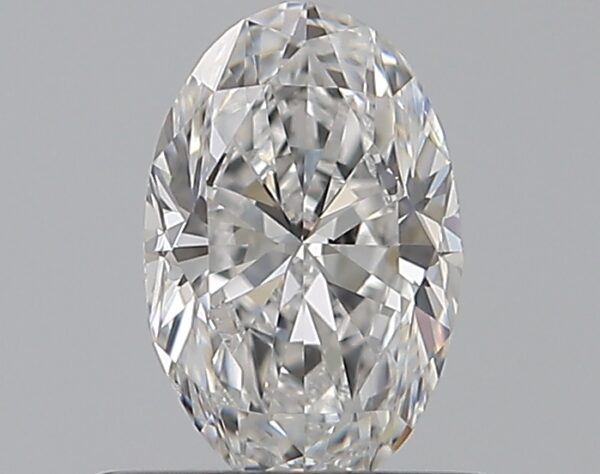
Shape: oval
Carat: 0.5
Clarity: VS2
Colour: E
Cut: VG
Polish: EX
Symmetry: GD
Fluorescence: F
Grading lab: GIA
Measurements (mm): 6.43 x 4.19 x 2.75